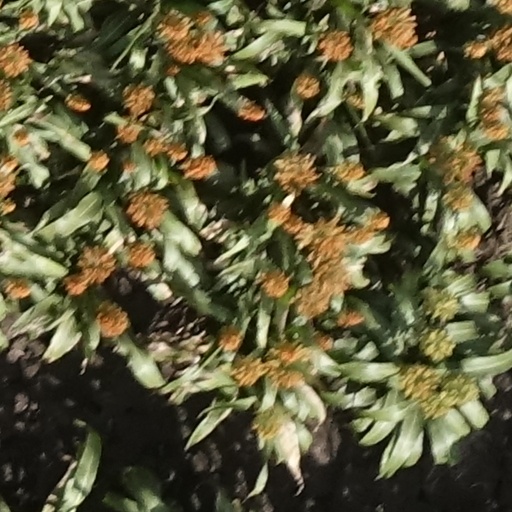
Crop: sorghum